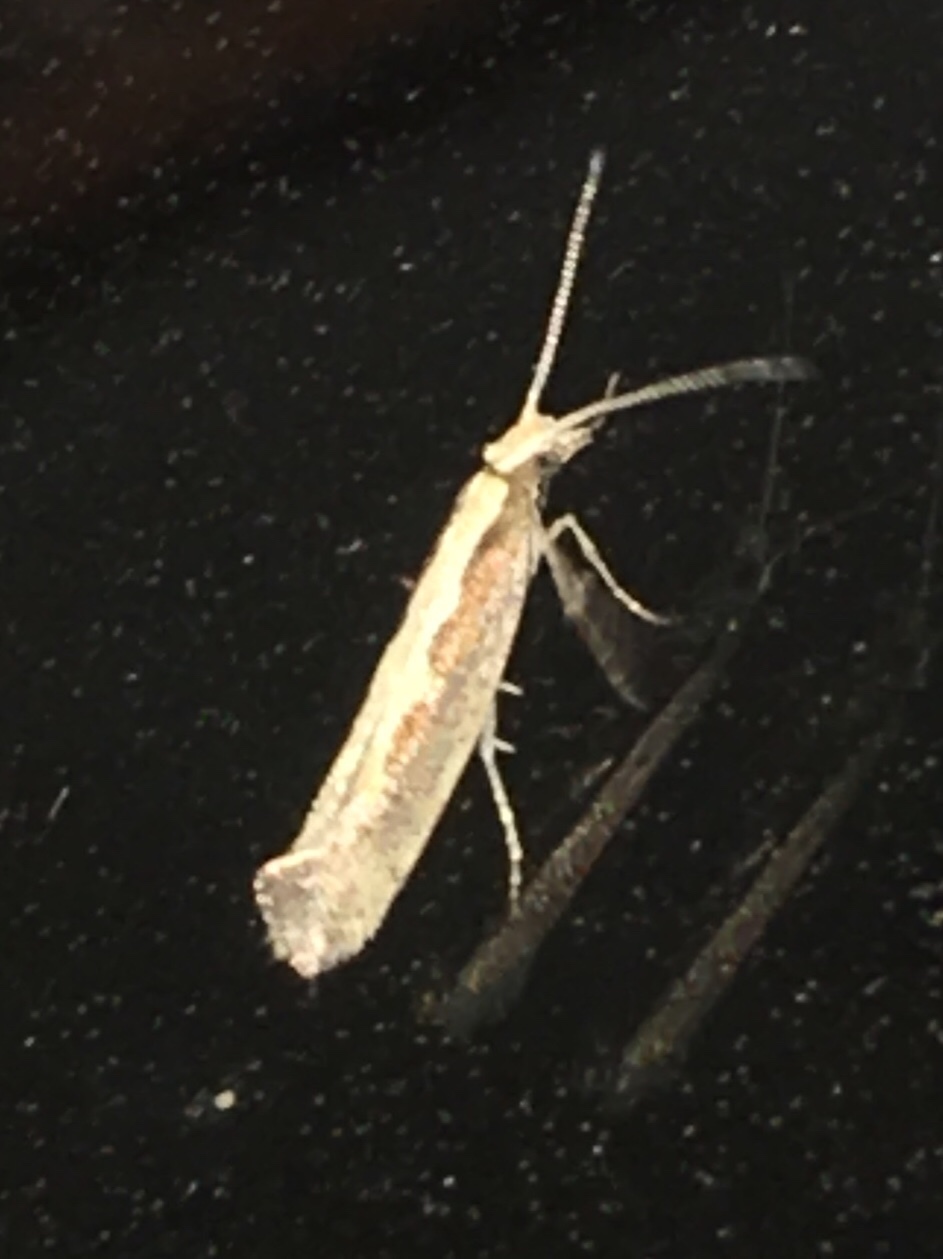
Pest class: diamondback_moth